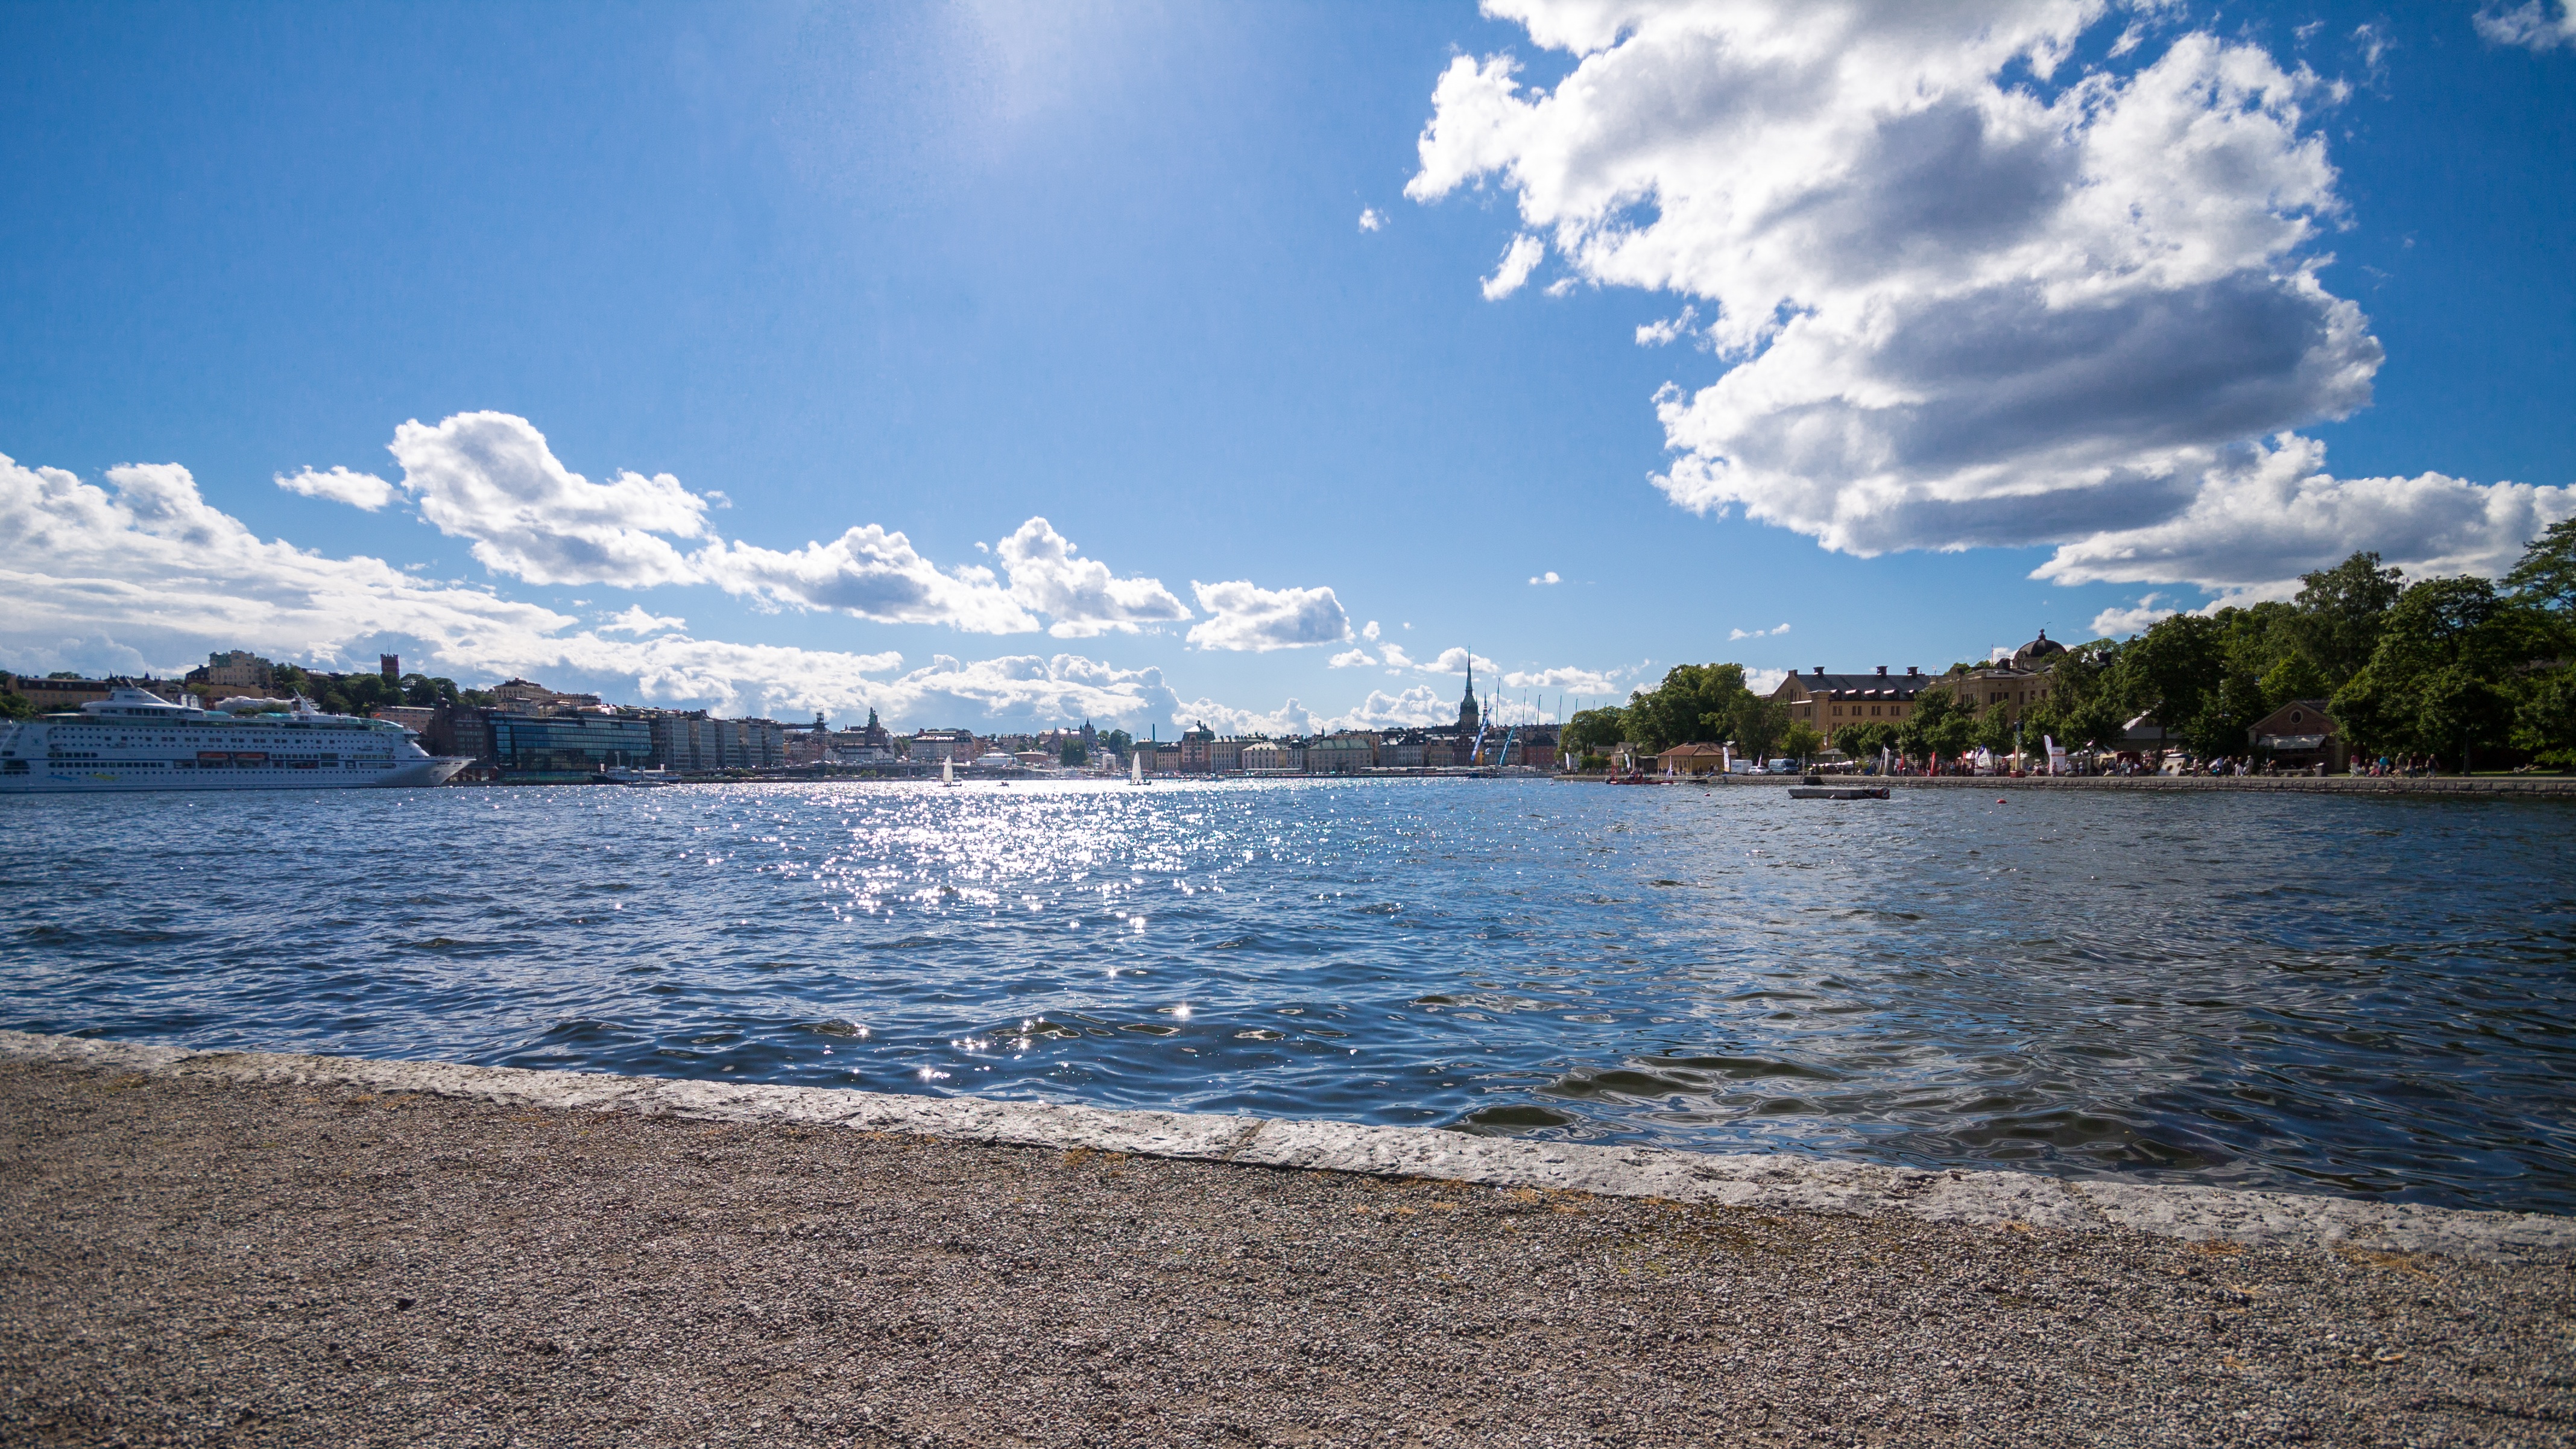
beach, sea, coast, water, ocean, horizon, cloud, sky, shore, lake, vacation, lagoon, bay, reservoir, body of water, loch